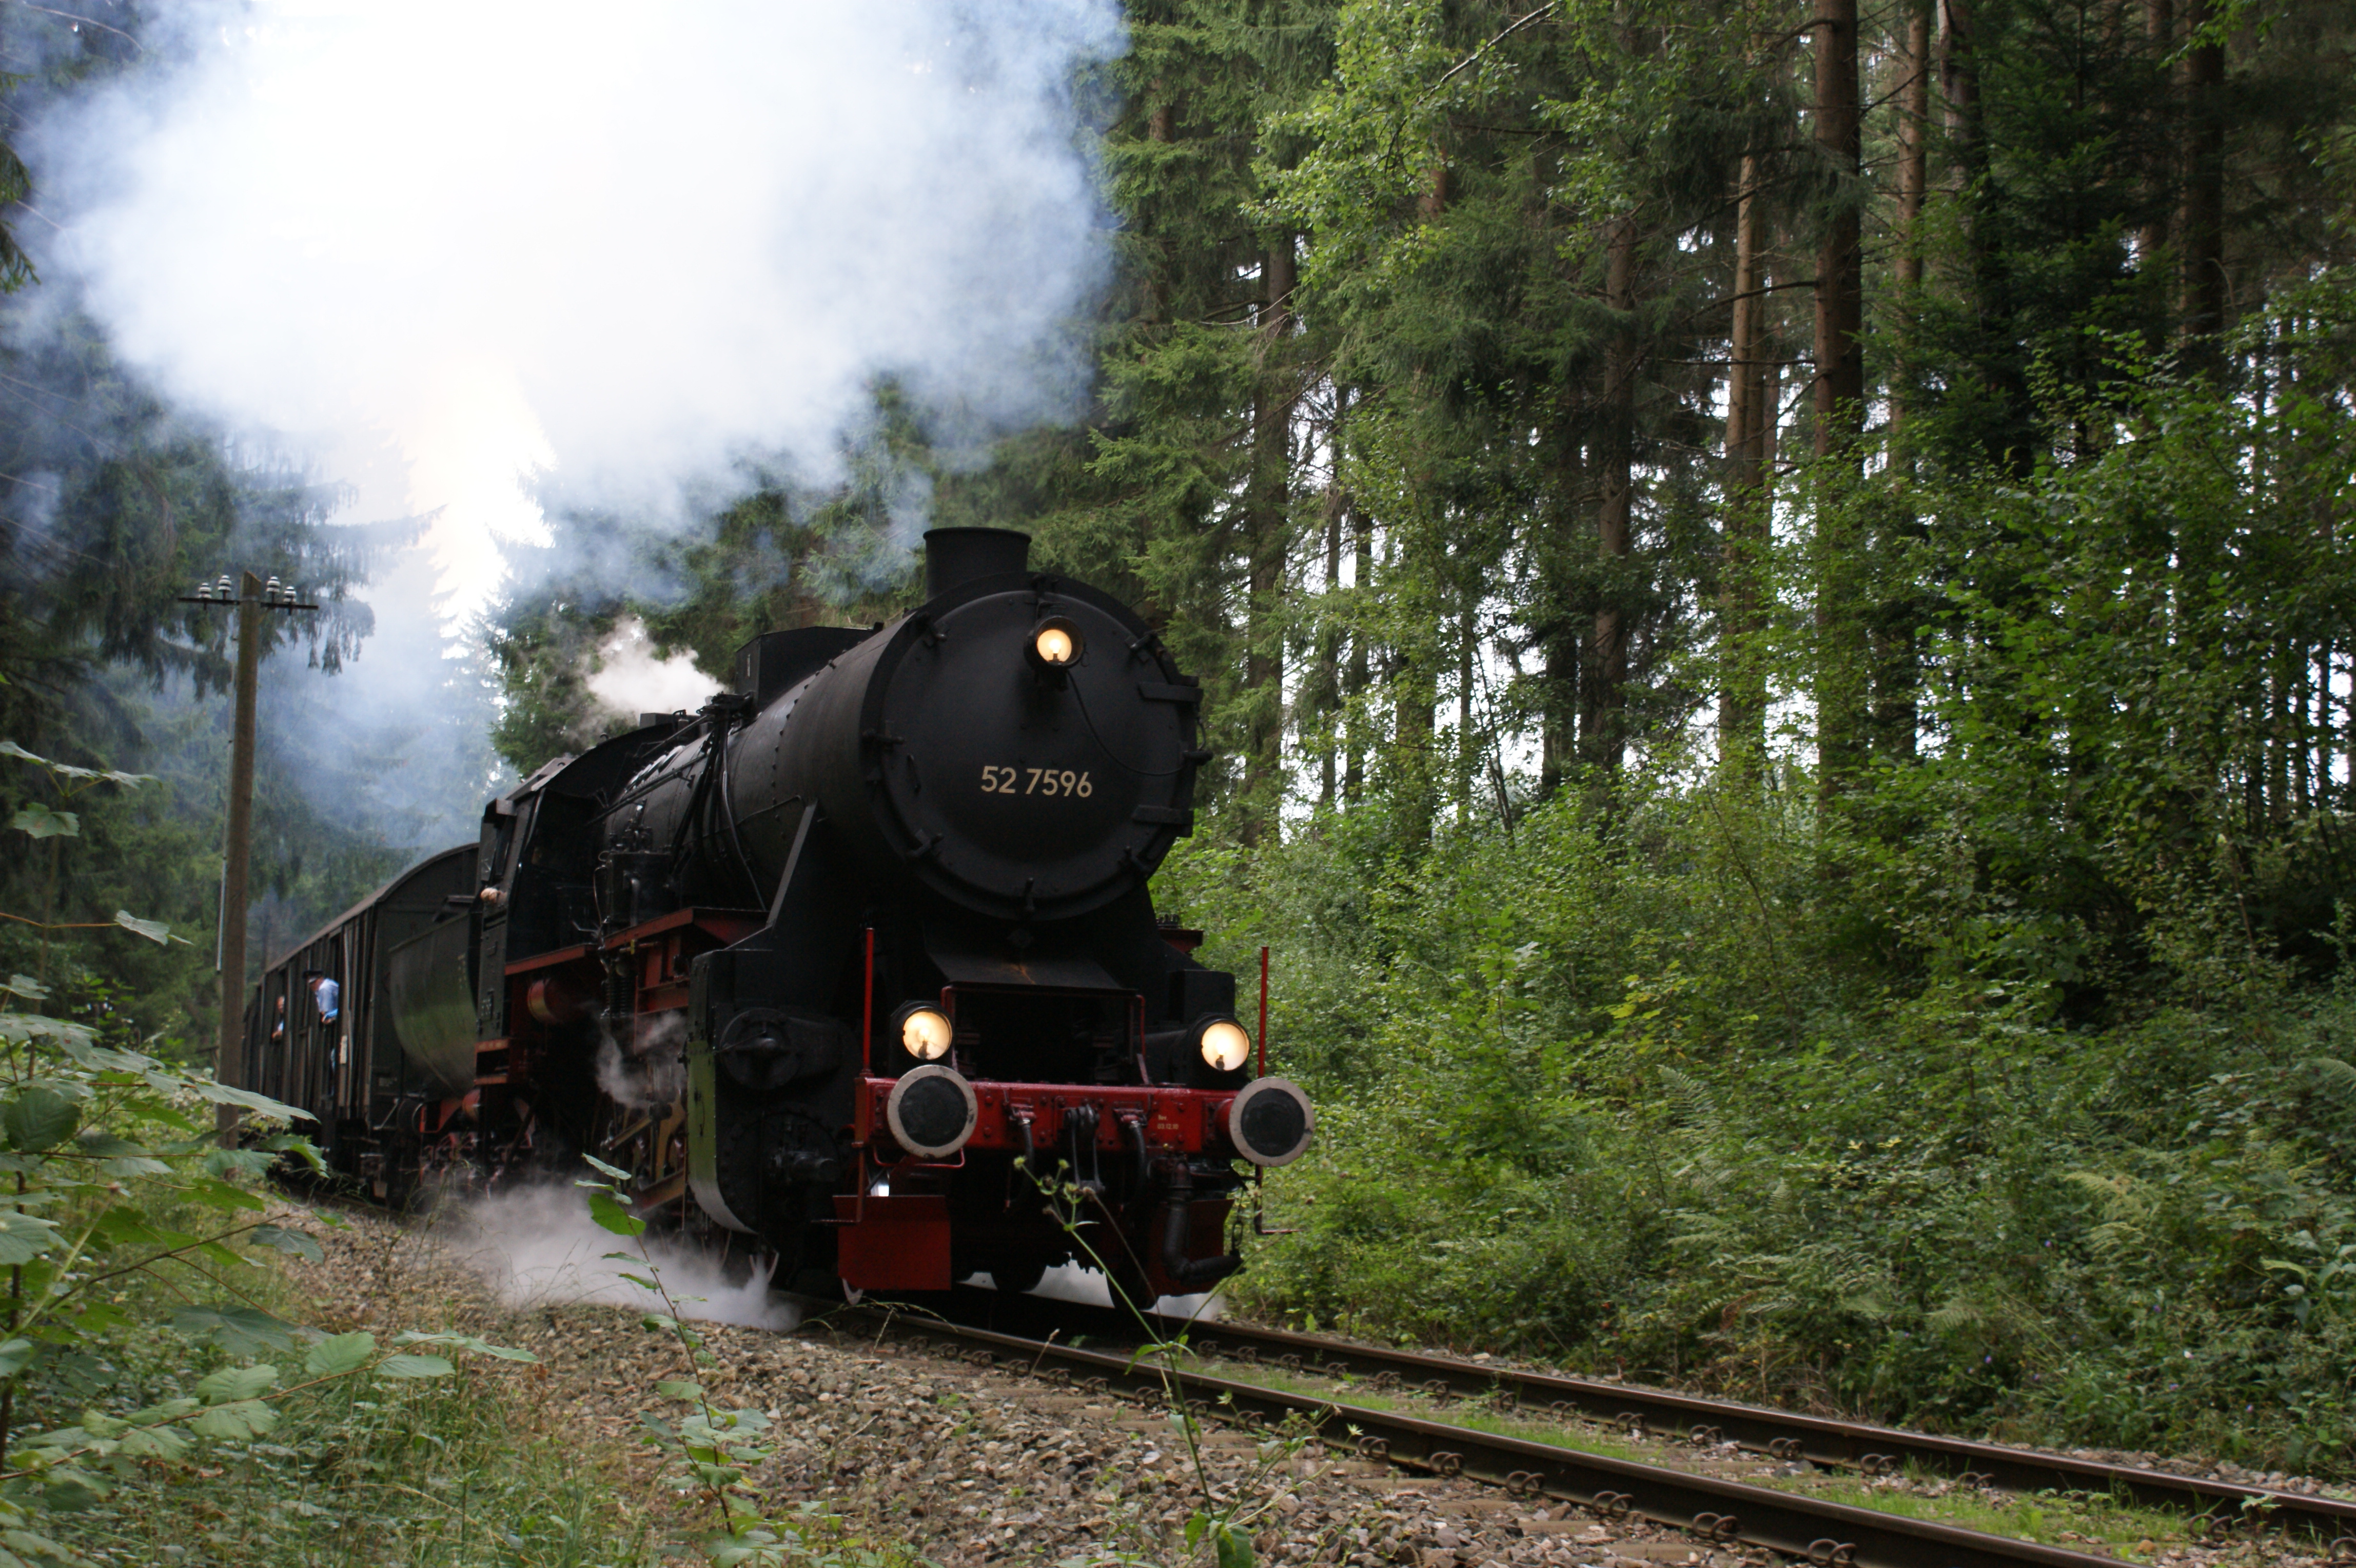
steam train, transport, steam engine, locomotive, train, track, mode of transport, railway, vehicle, steam, auto part, rolling stock, tree, automotive engine part, forest, engine, smoke, rolling, woodland, plant, hill station, thoroughfare, railroad car, wheel